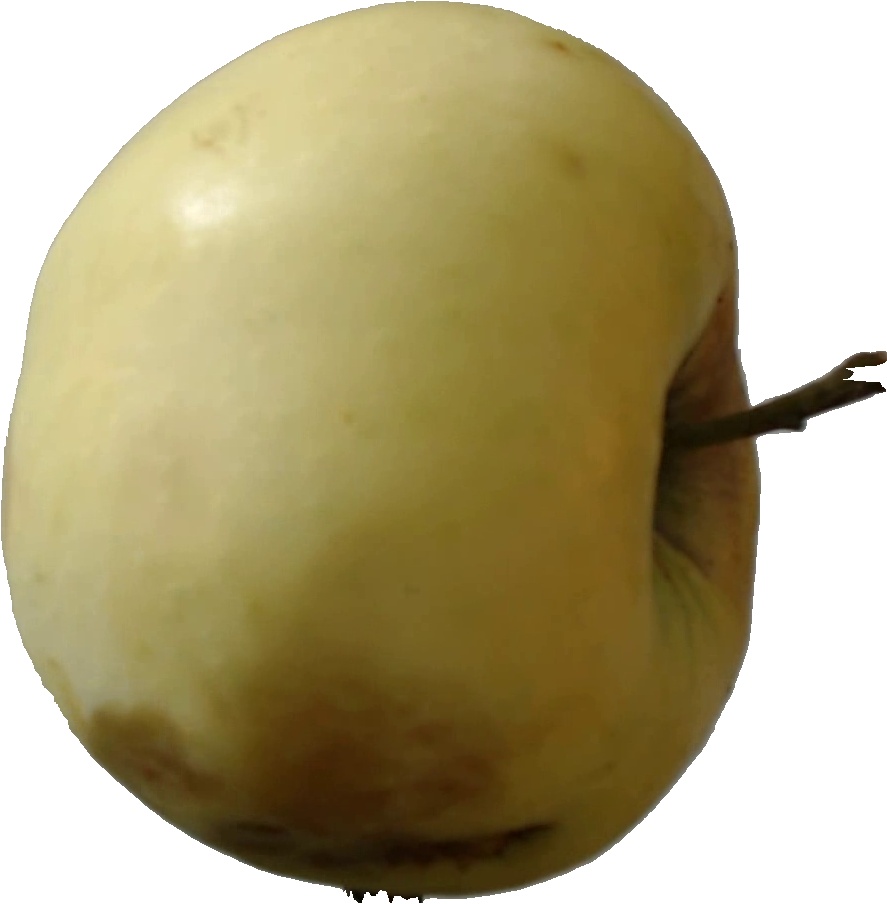
Label: apple_hit_1